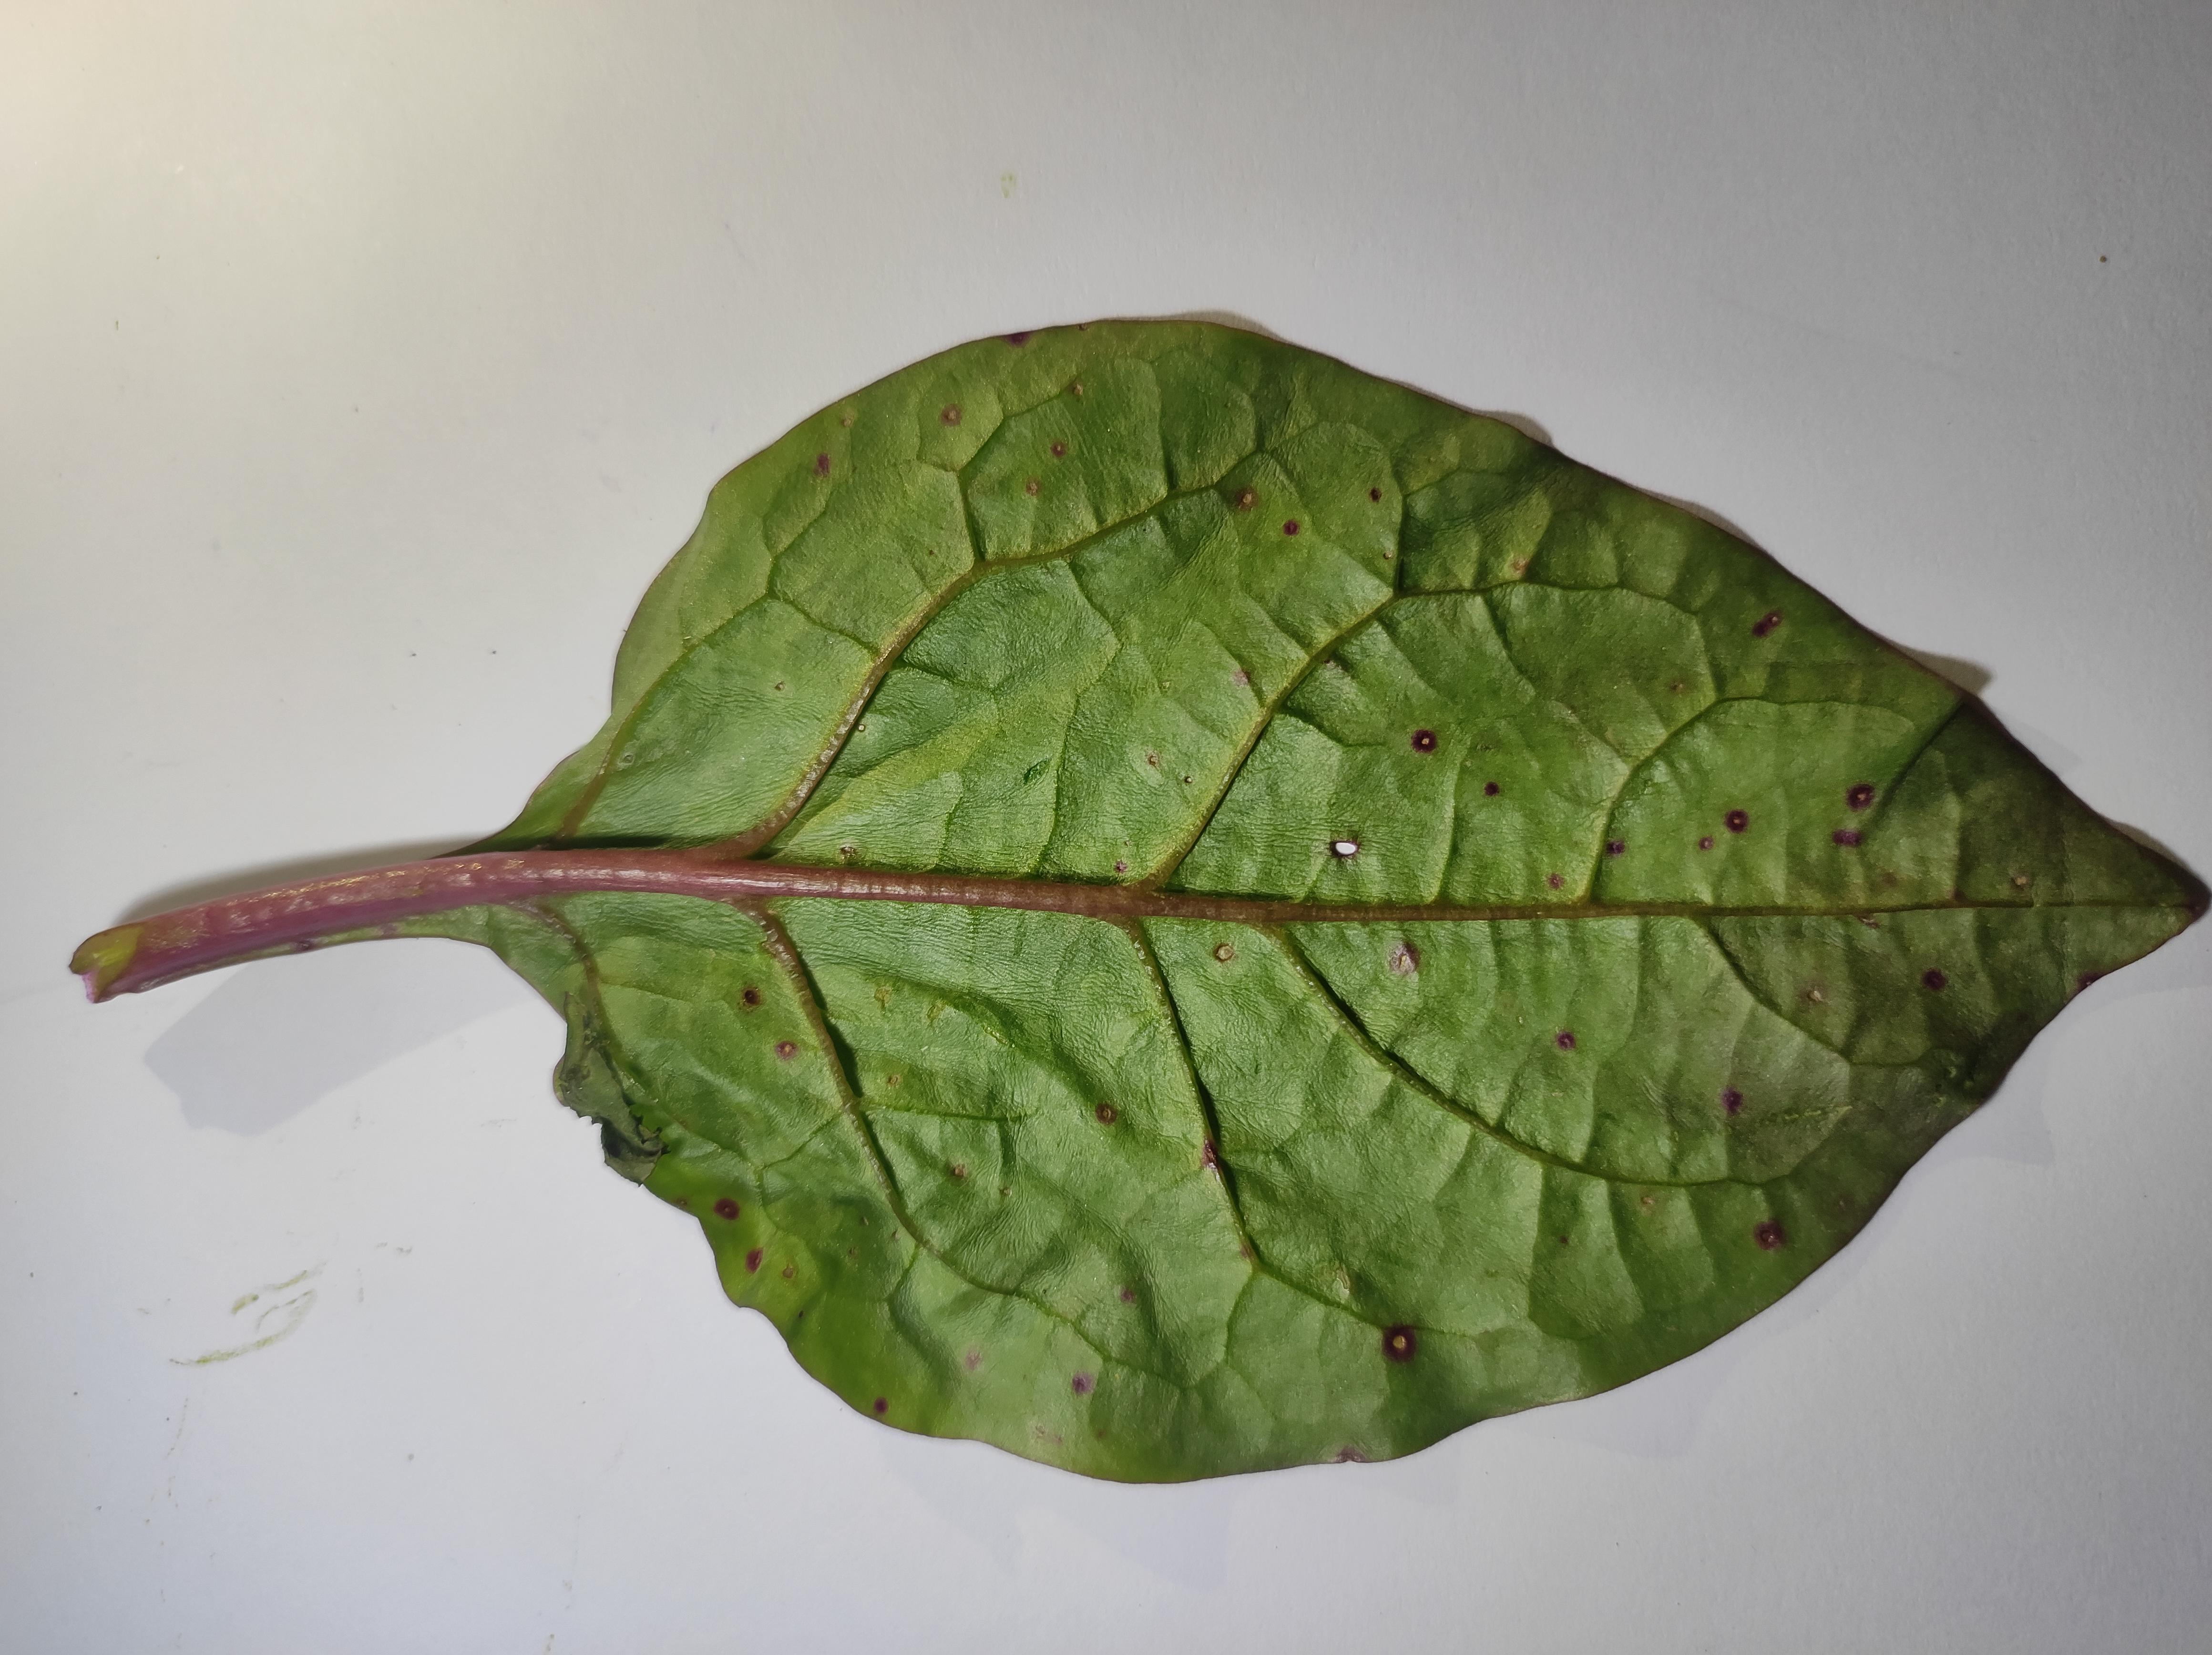
Label: anthracnose_leaf_spot